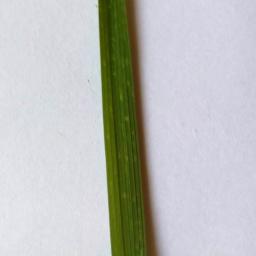
Label: Rice___Healthy